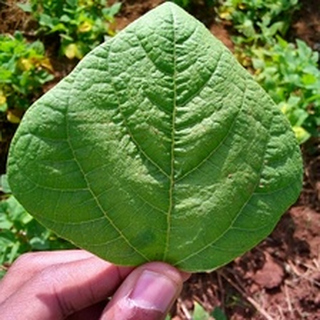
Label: healthy_bean